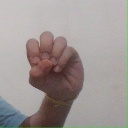
अक्षर: उ